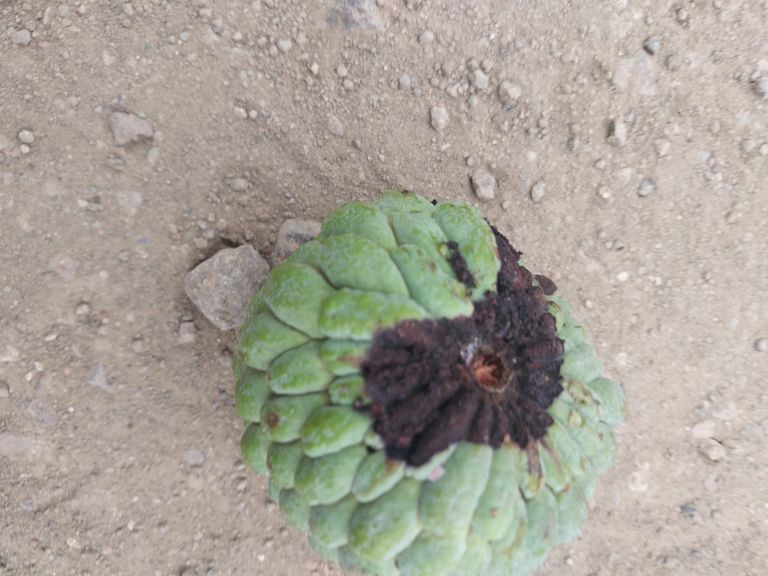
Disease label: Diplodia Rot